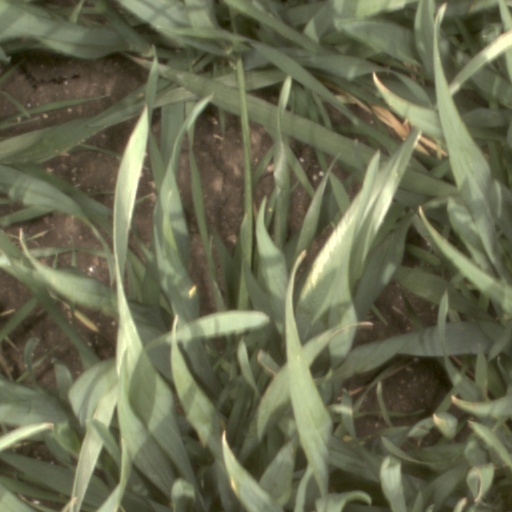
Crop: wheat